Wilma Scott Heide

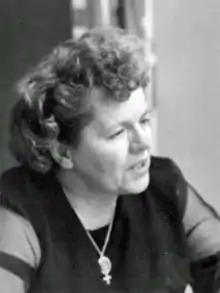
Wilma Scott Heide, 1973

Wilma Louise Scott Heide (February 26, 1921 – May 8, 1985) was an American author, nurse, and social activist. Born in Ferndale, Pennsylvania, Heide trained as a registered nurse in psychiatry at Brooklyn State Hospital. She began her career at a mental hospital in Torrance, Pennsylvania, where she imposed changes to rectify the persistent mistreatment of staff and patients. She received her bachelor's and masters' degrees in sociology from the University of Pittsburgh and was involved in a number of activist groups in the city.